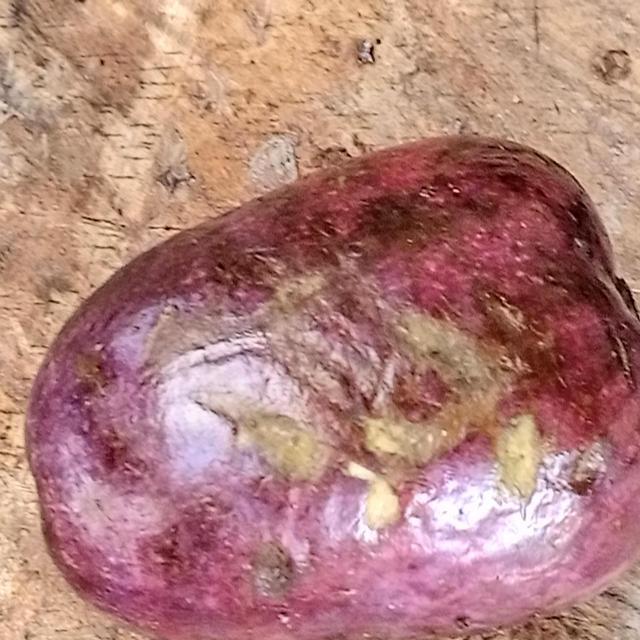
Plum grade: bruised